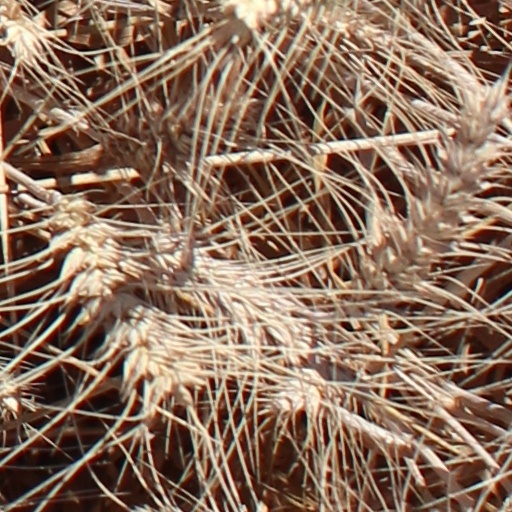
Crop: wheat